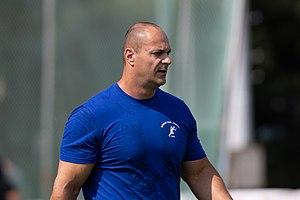
Roland Varga est un athlète hongrois, naturalisé croate, spécialiste du lancer de disque.